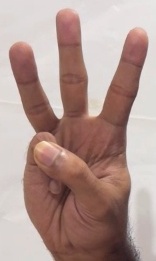
ASL sign: W